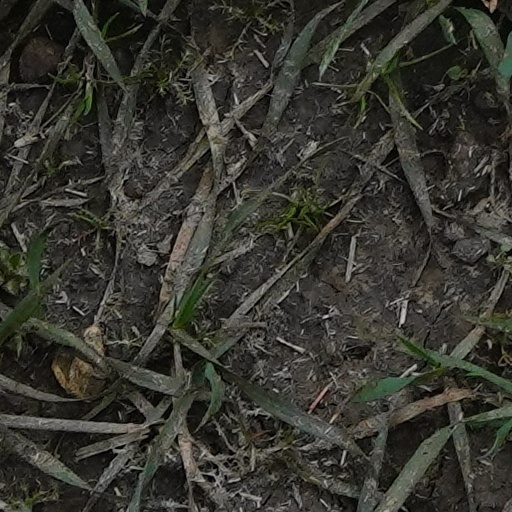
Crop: wheat